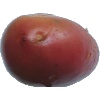
Label: Potato Red Washed 1